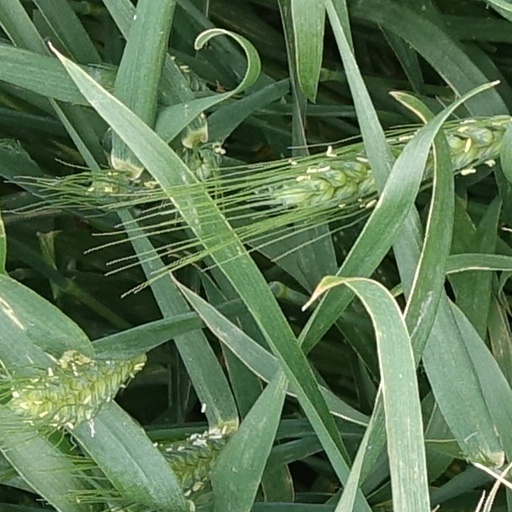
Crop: wheat